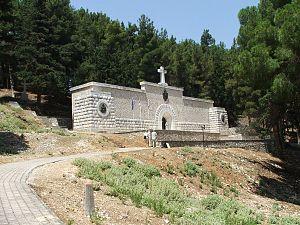
Plava grobnica est une ode écrite par le poète serbe Milutin Bojić pendant la Première Guerre mondiale. Elle fait partie du recueil Poèmes de douleur et d'orgueil composé de 34 poèmes et odes rédigés en 1917. Poème de guerre, ce « tombeau bleu » est celui des soldats serbes, « couchés frère contre frère », qui sont morts dans la mer Adriatique près de l'île de Vido, en Grèce.